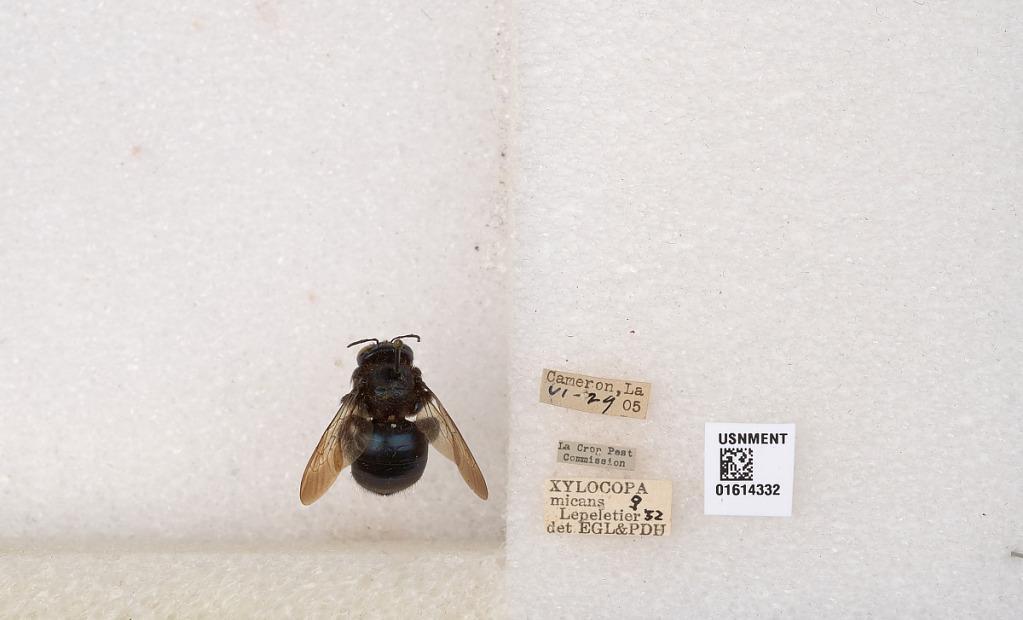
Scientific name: Xylocopa (Schonnherria) micans Lepeletier
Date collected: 1905-6-29
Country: United States
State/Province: Louisiana
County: Cameron
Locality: Cameron
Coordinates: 29.7977, -93.3252
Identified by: Hurd, P. D.